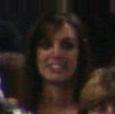
Age: 58